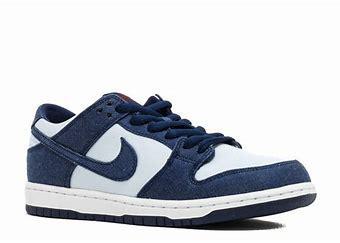
Brand: Nike
Model: SB Dunk